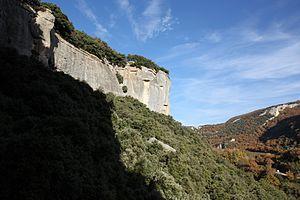
falaise buoux
Buoux est une commune française située dans le département de Vaucluse, en région Provence-Alpes-Côte d'Azur.